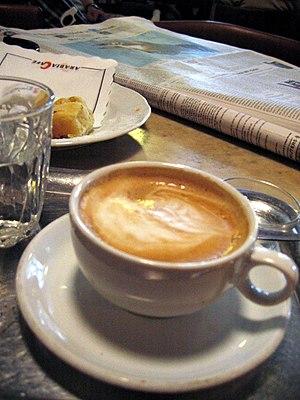
Le café est une boisson énergisante psychotrope stimulante, obtenue à partir des graines torréfiées de diverses variétés de caféier, de l'arbuste caféier, du genre Coffea. Il fait partie des trois principales boissons contenant de la caféine les plus consommées dans le monde, avec le thé et le maté.